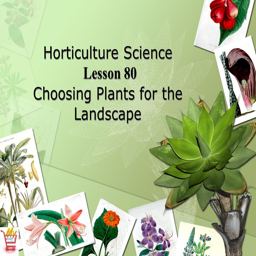
field of study choosing plants for the landscape